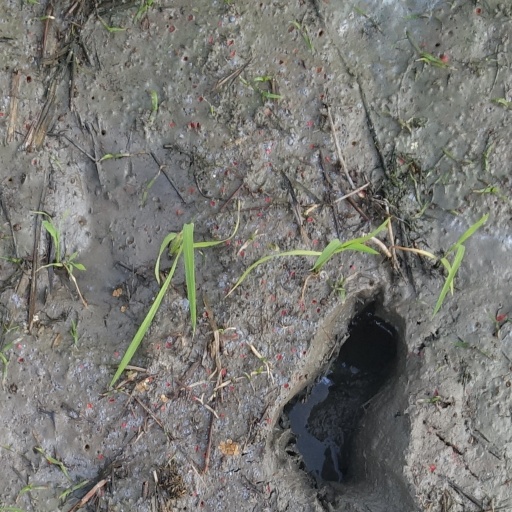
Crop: rice